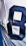
Number: 8